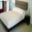
Label: bed